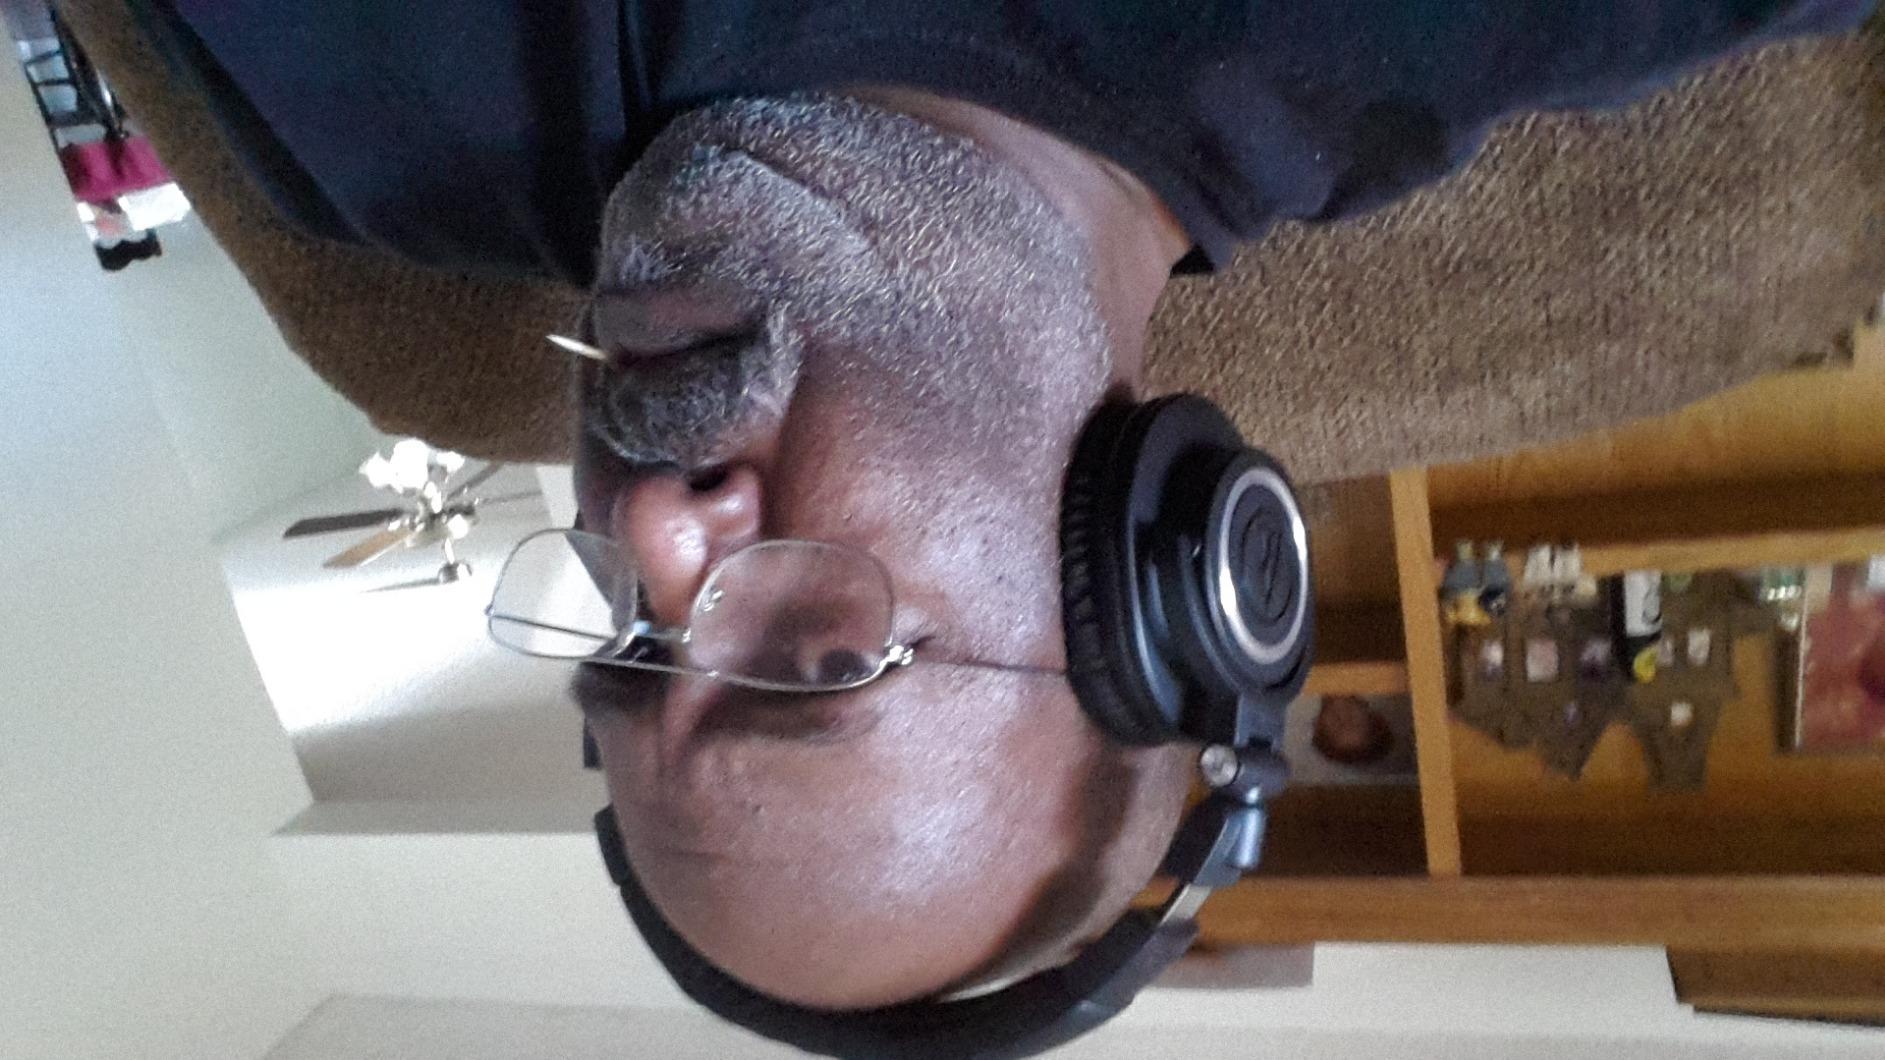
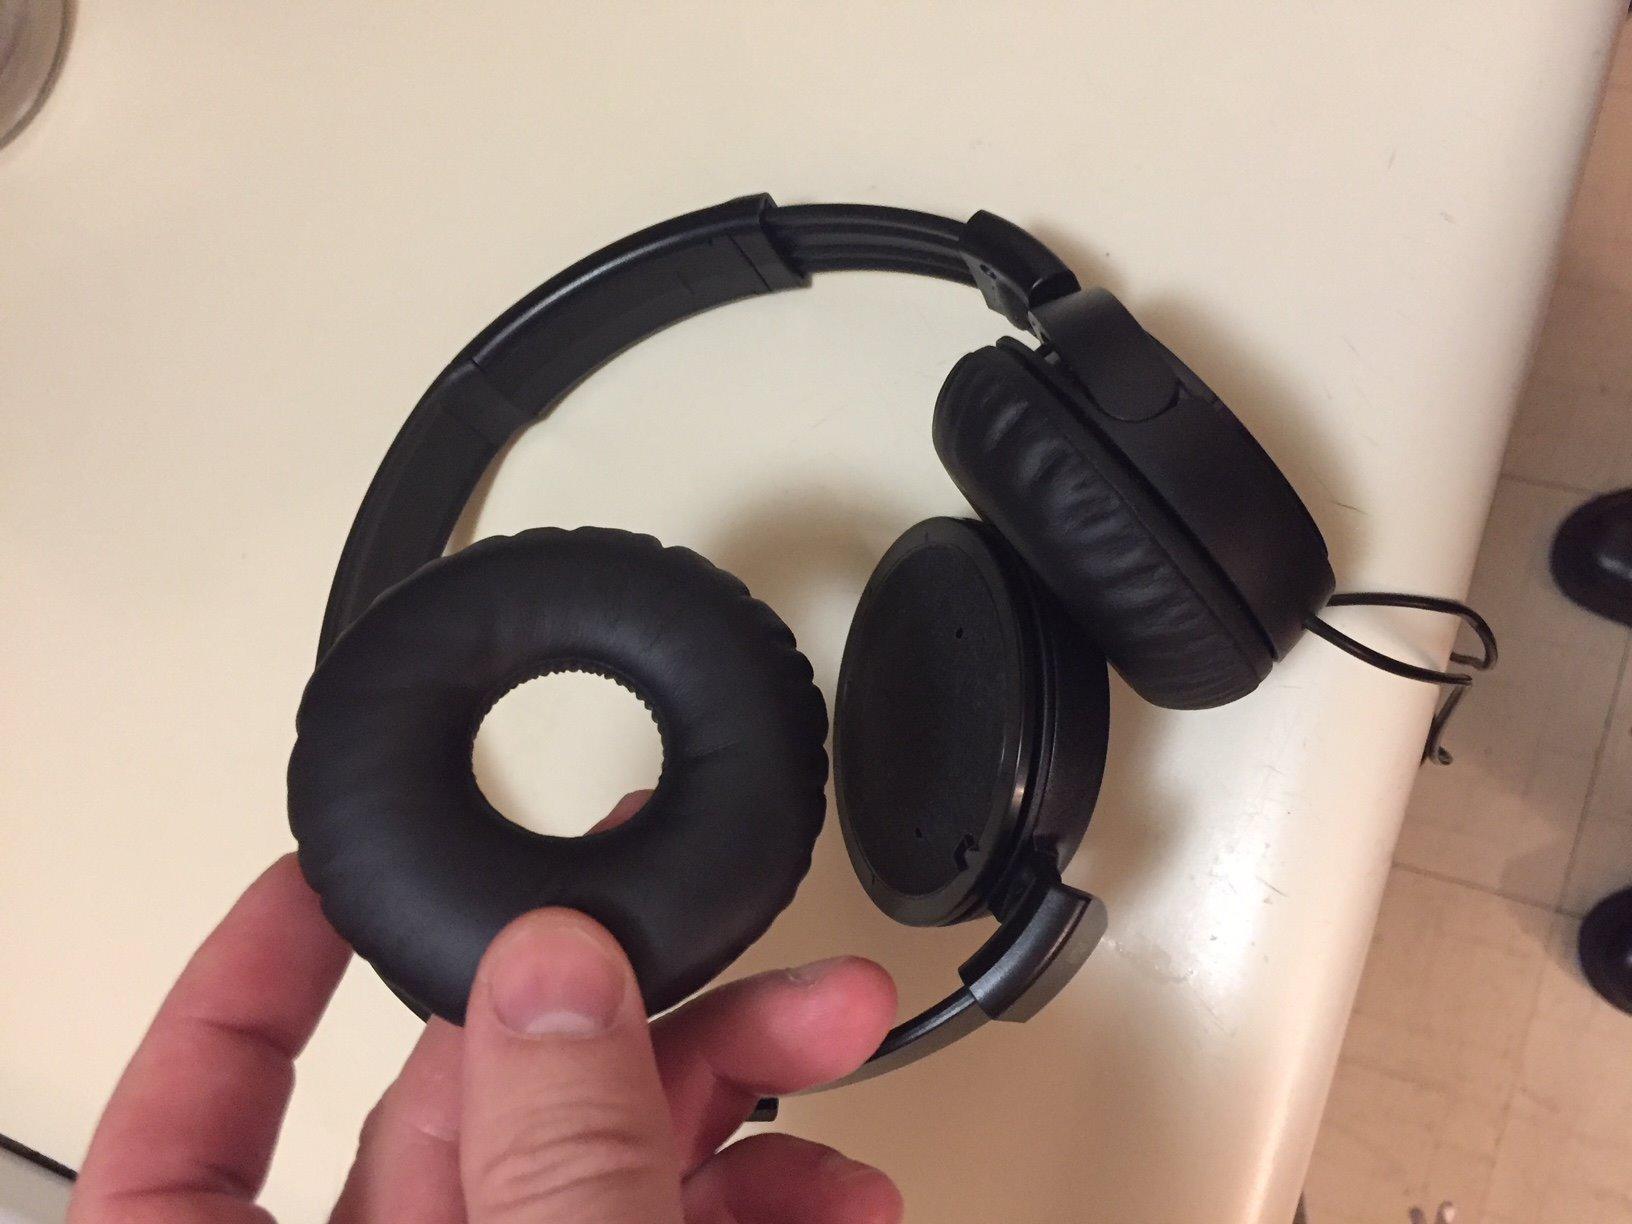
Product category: headphones
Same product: no